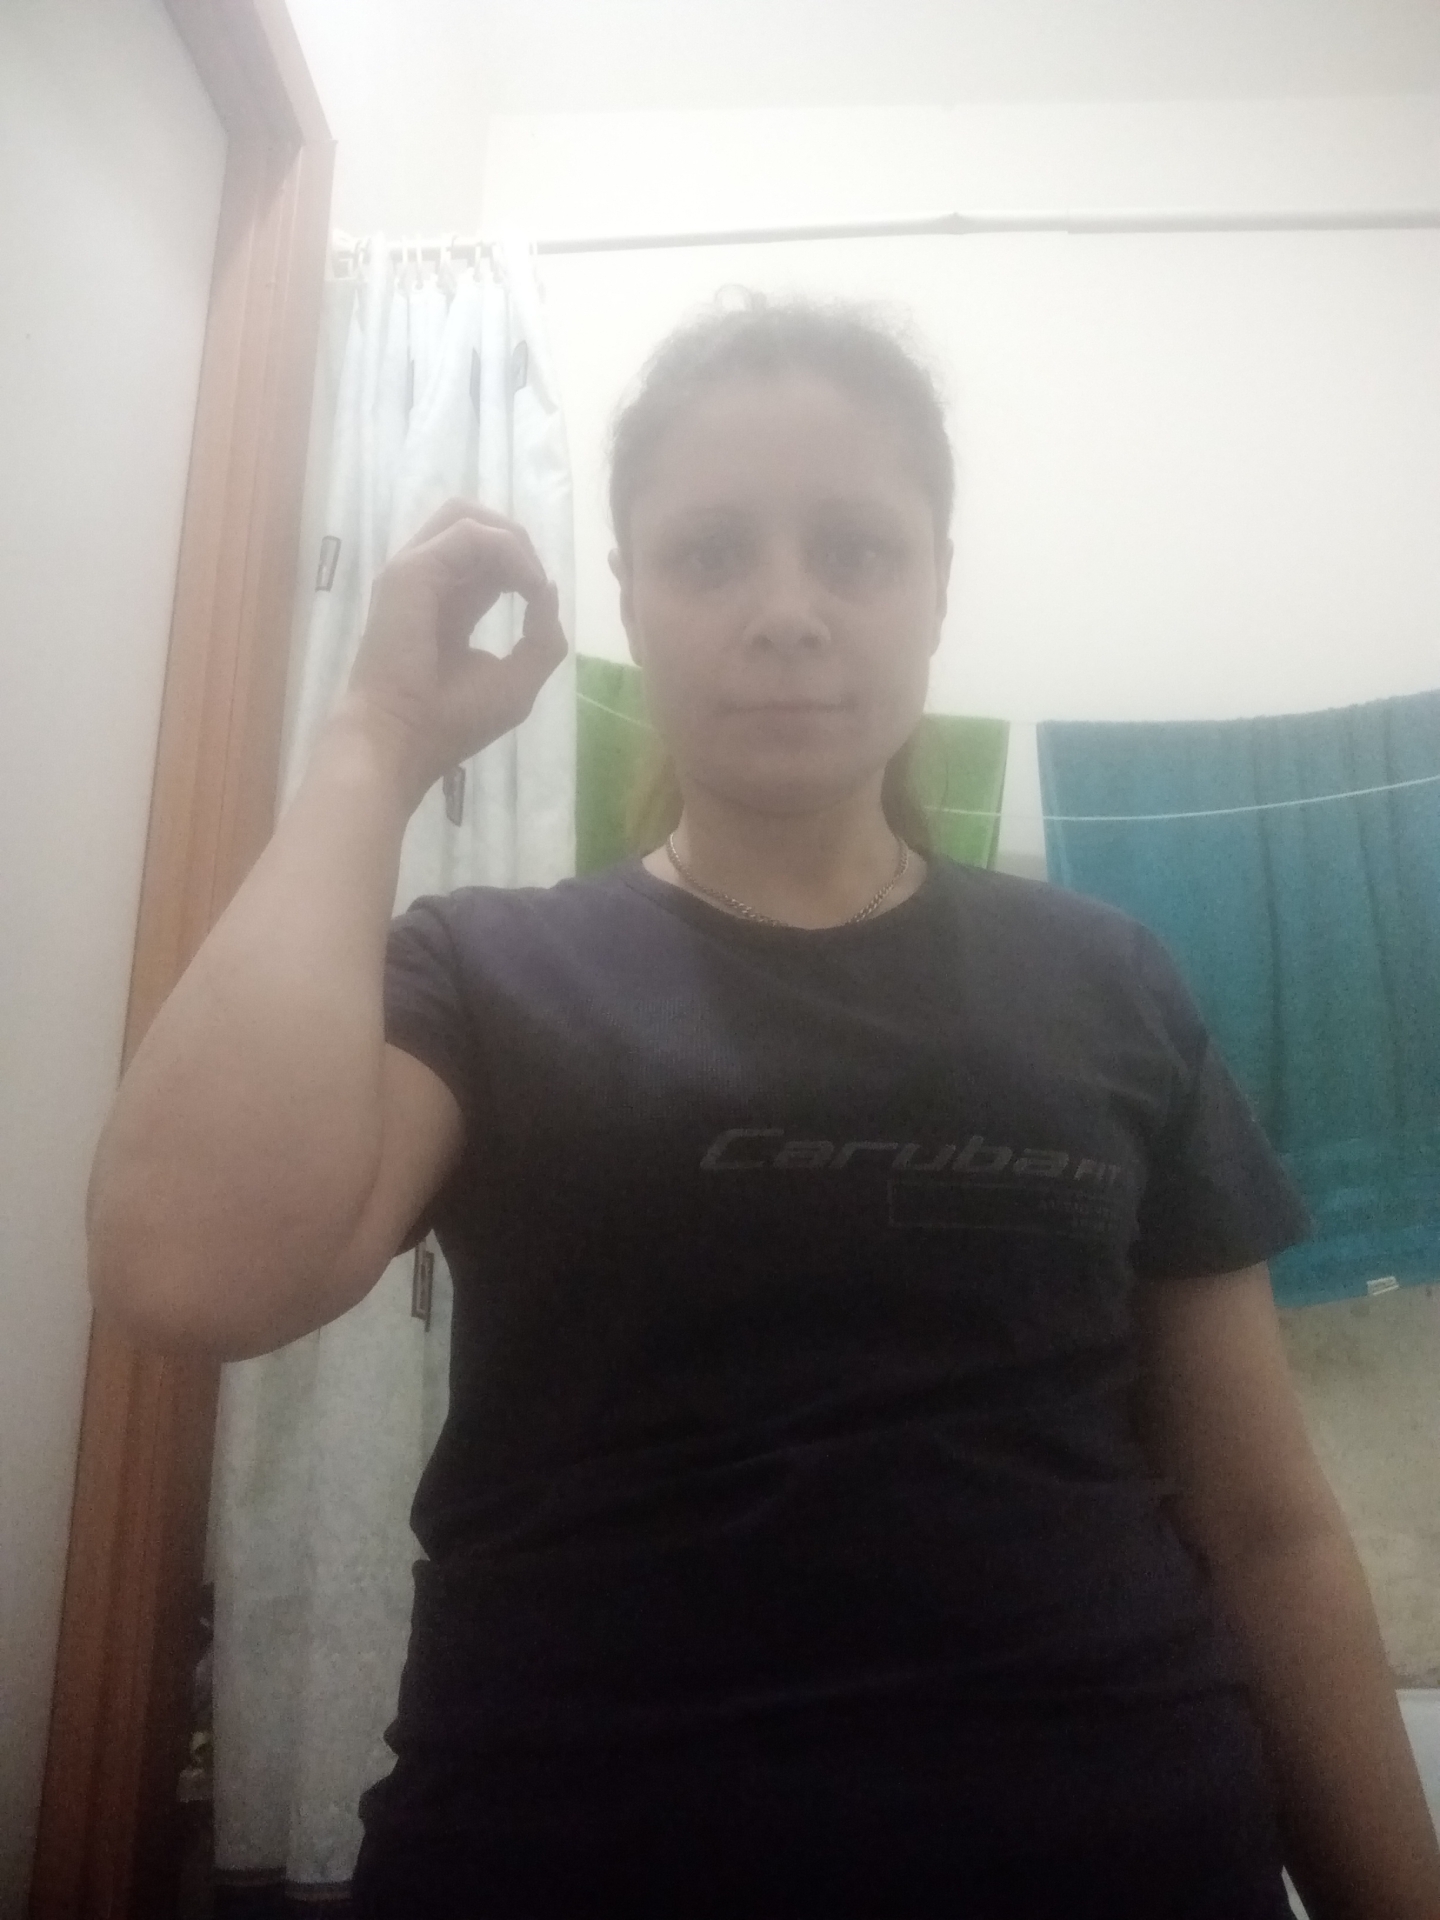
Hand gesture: grip